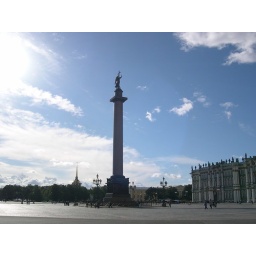
This looked so dramatic against the sky I just had to take this through the bus window